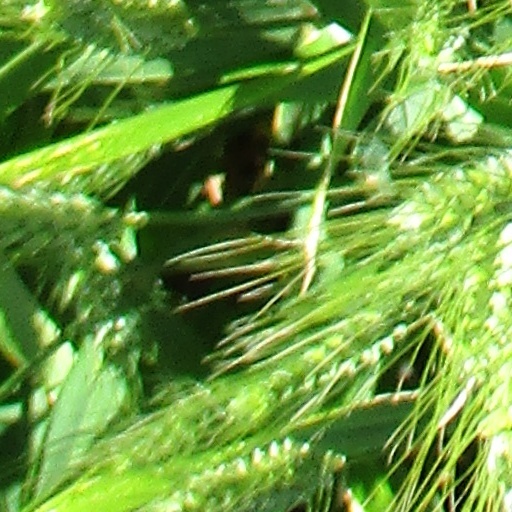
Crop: wheat